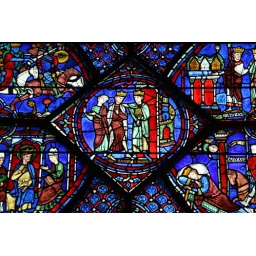
Stained glass windows depicting Charlemagne's recovery of Mary's veil inside the famous AD 1260 Chartres Cathedral near Paris, France.